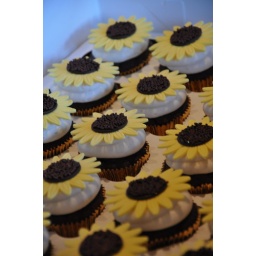
They were just so cute even while sitting in their boxes.